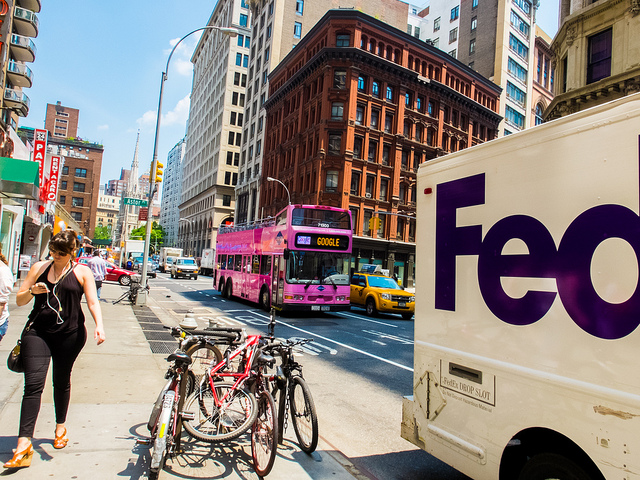
There is a pink double decker bus in the street

A pink convertible double decker bus travel down a street.